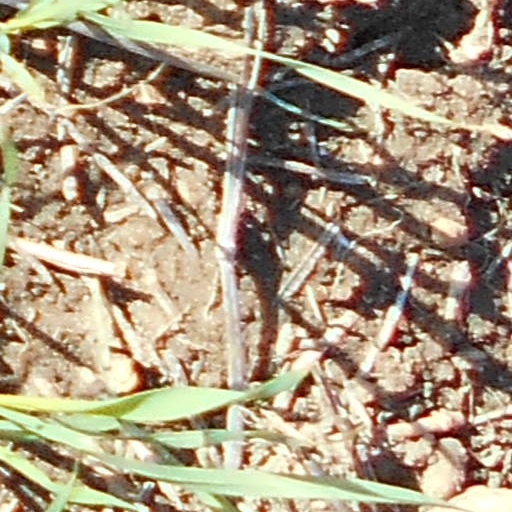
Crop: wheat